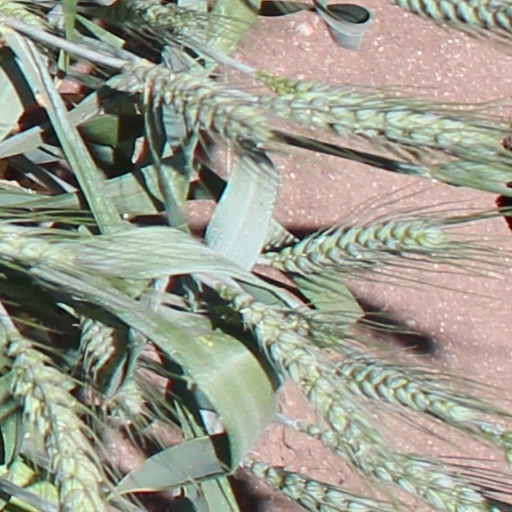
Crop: wheat